Wickford

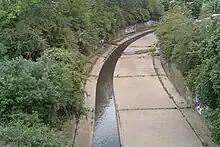
The River Crouch flows through Wickford in a concrete channel, which is designed to protect the town from flooding

For the most part, Wickford is flat and above sea level. The highest point, on the outskirts of the town, is above sea level. The River Crouch flows through the town, from the west to the east. The River Wick flows into the River Crouch from the south.